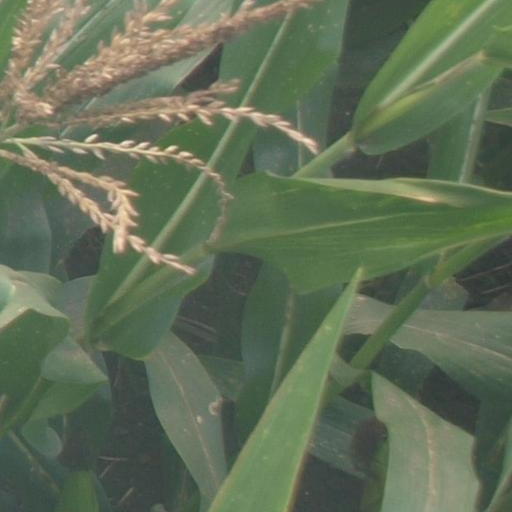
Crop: maize; corn